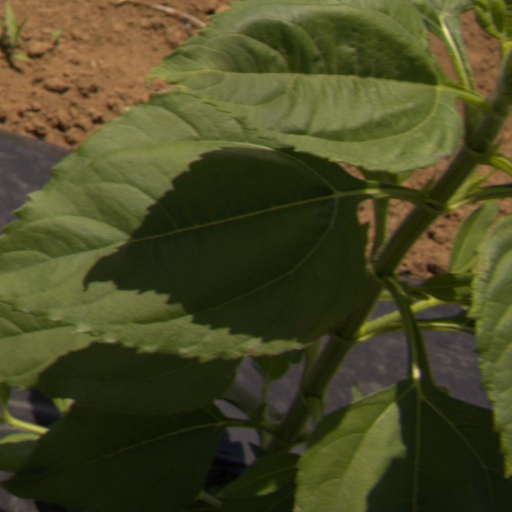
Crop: Jerusalem artichoke